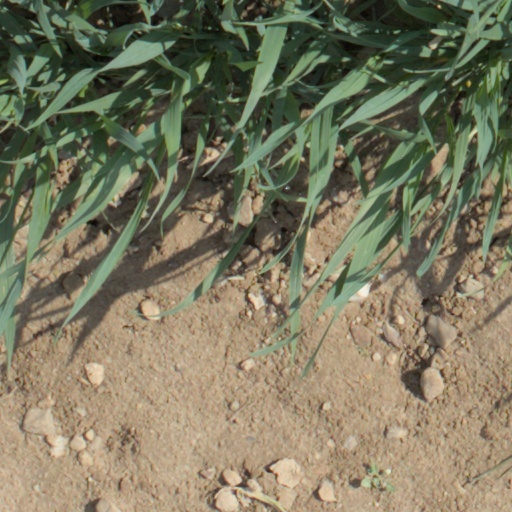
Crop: wheat